Crucita Calabaza

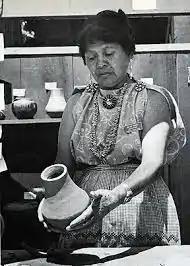
Crucita Calabaza (Blue Corn)

Crucita Gonzales Calabaza (December 27, 1921 – May 3, 1999), also known as Blue Corn, was a Native American artist and potter from San Ildefonso Pueblo, New Mexico, in the United States. She became famous for reviving San Ildefonso polychrome wares and had a very long and productive career.